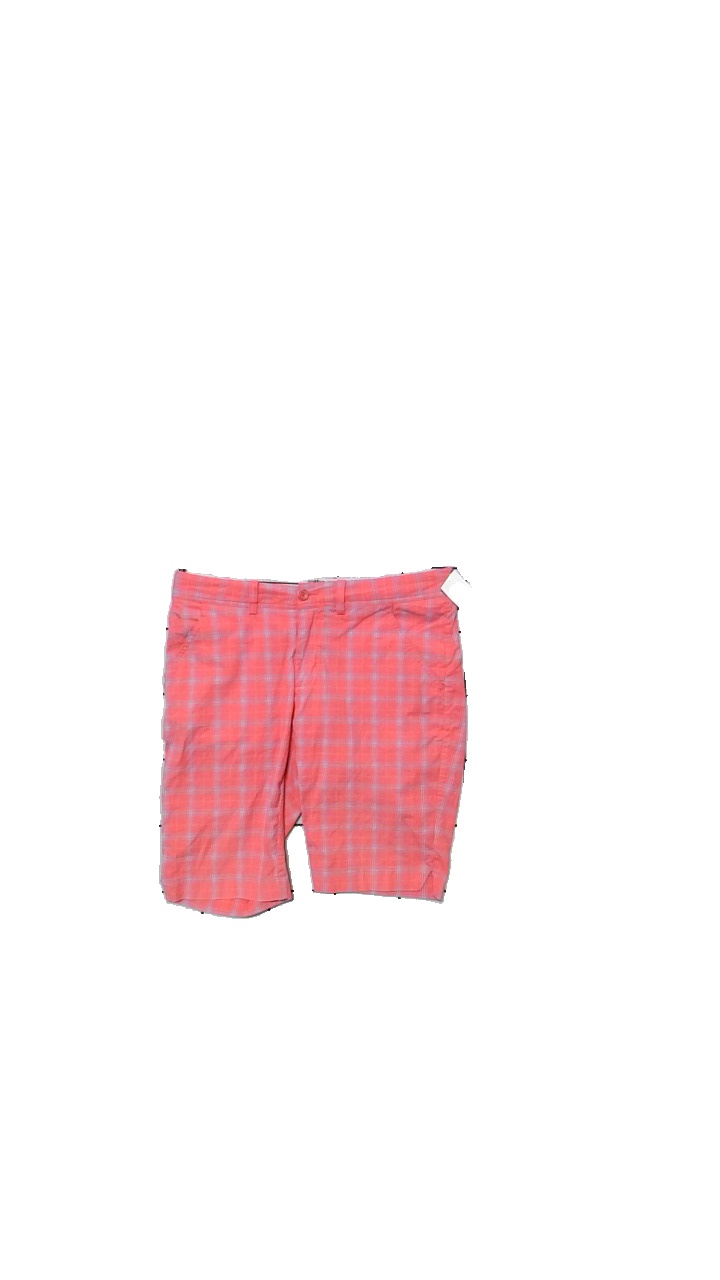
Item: Shorts (Ladies)
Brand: Peak Performance
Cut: Regular
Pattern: Checkered print
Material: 76% Bomull, 19% Polyester, 5% Elastan
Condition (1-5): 3
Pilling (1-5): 3
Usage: Reuse
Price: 50-100